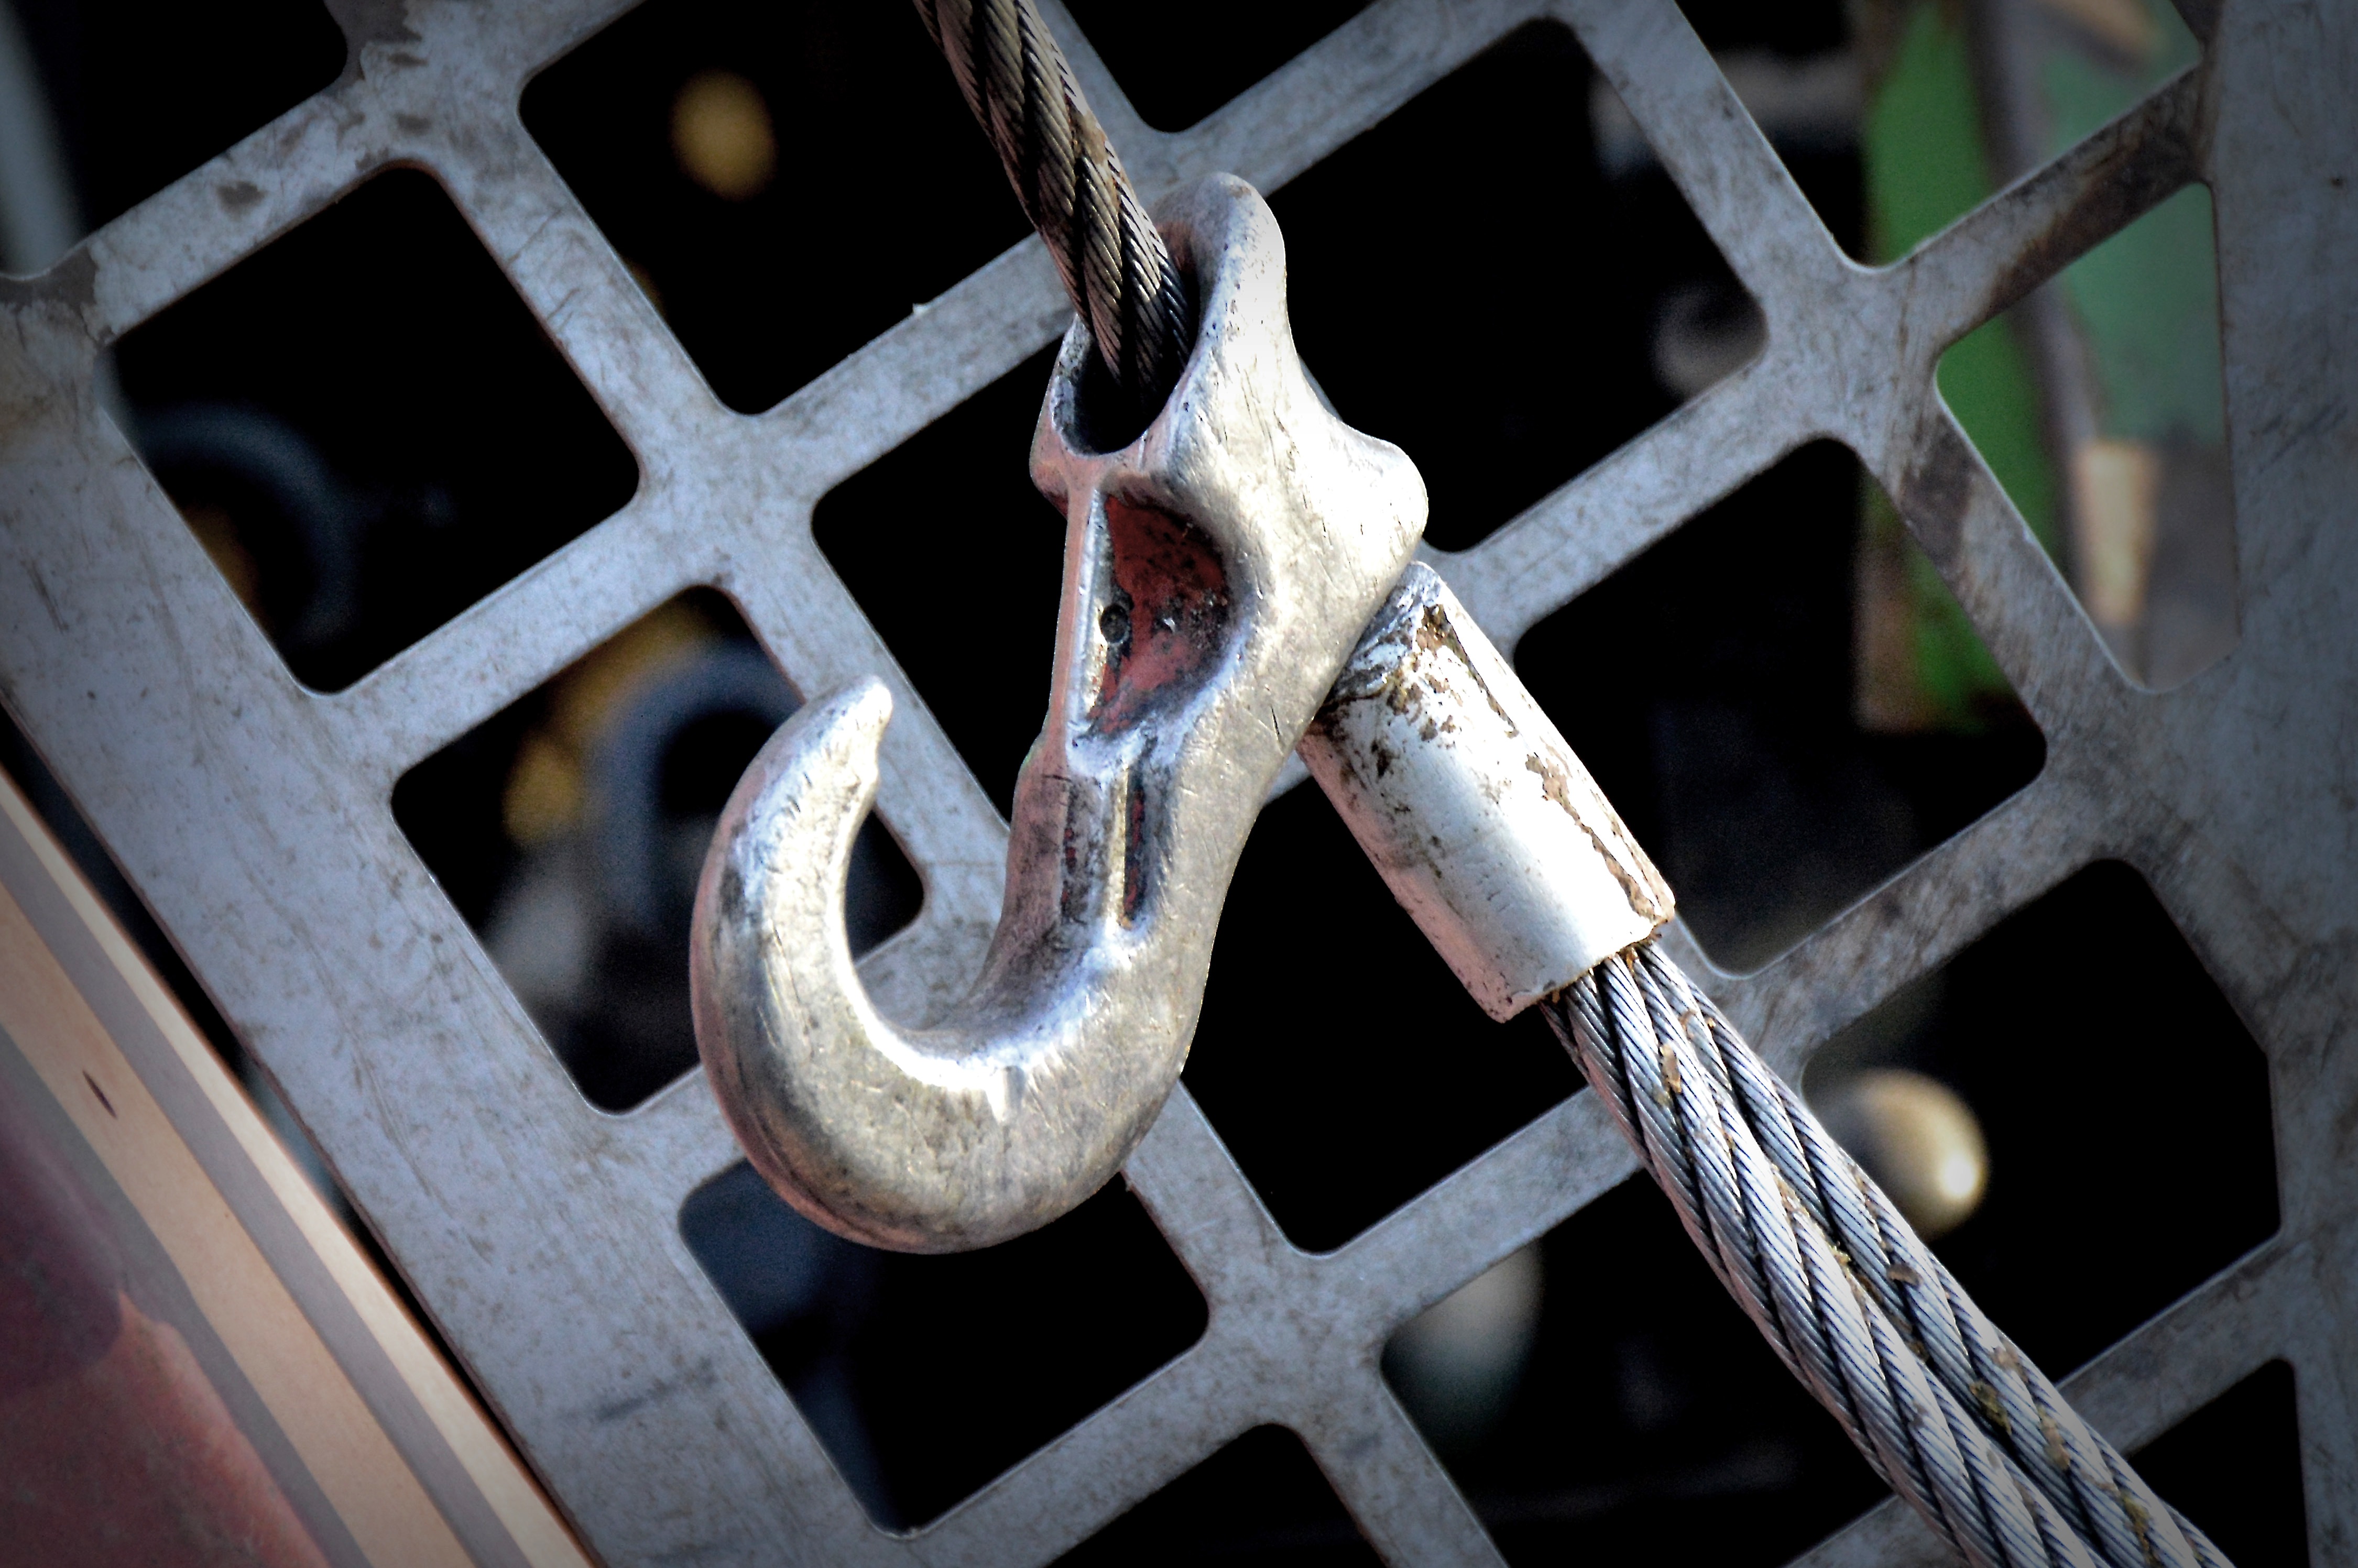
light, technology, white, wheel, tool, steel, construction, line, metal, machine, material, hook, close up, raise, woodworking, build, iron, crane, site, excavators, winch, baukran, macro photography, lift loads, construction machine, timber industry